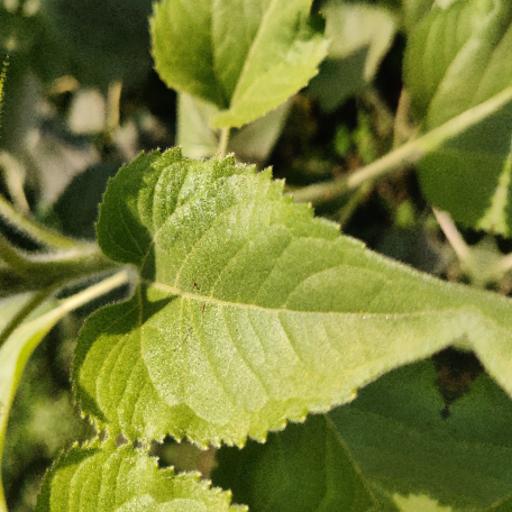
Label: Fresh_leaf